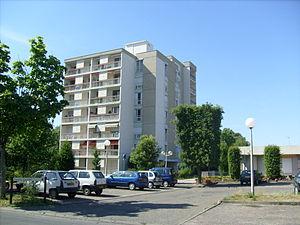
Immeuble du quartier des Boiffiers à Saintes
Les Boiffiers est un quartier de la ville de Saintes, un chef-lieu d'arrondissement du département de la Charente-Maritime, dans le sud-ouest de la France.
Saintes [sɛ̃t] est une commune du sud-ouest de la France, située dans le département de la Charente-Maritime. Ses habitants sont appelés les Saintais et les Saintaises.
L'histoire du département de la Charente-Maritime, en tant qu'entité administrative, commence le 22 décembre 1789 par un décret de l'Assemblée constituante. Ce dernier n'entre cependant en vigueur que quelques mois plus tard, le 4 mars 1790. Fondé sur des considérations géographiques — le cours inférieur de la Charente — le département est alors nommé « Charente-Inférieure », appellation conservée jusqu'en 1941, date à laquelle il prendra le nom de « Charente-Maritime », dénomination soulignant sa situation sur le littoral atlantique.